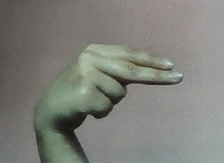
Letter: ain